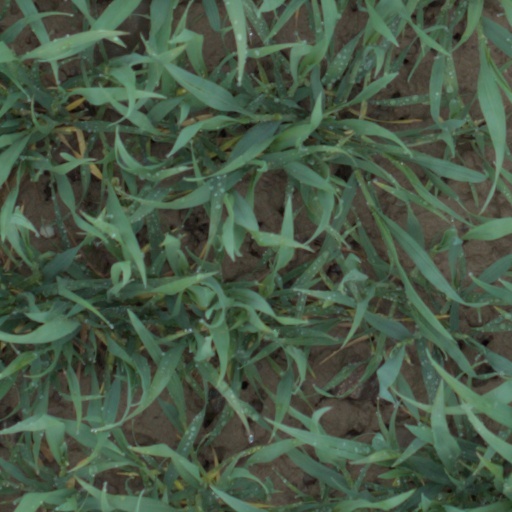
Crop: wheat